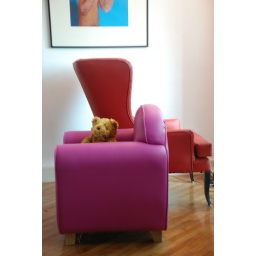
kid club chair in rich pink faux leather by ARTEMIS, Rockwell